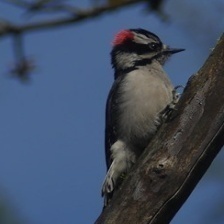
Species: DOWNY WOODPECKER
Scientific name: PICOIDES PUBESCENS